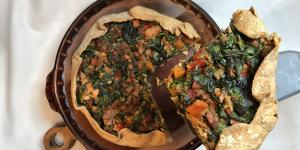
tarta de atun y espinaca